Business golf

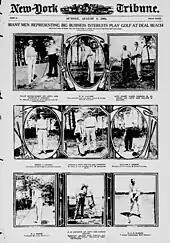

Business golf is the use of golf in business. Typically, the sport is used as a forum for networking and promotional activity.